Jejuri

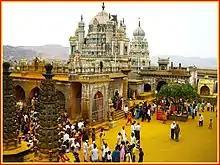
Khandoba temple

The Koli brothers Naik Hari Makati and Naik Tatya Makaji were revolutionaries from Maharashtra who revolted against the British Hukumat. With Naik Rama Krishna of Kalambai, they raised an army of Ramoshis from Satara and revolted. In 1879, their Ramoshi army raided Poona fifteen times, then Satara many times after that. In February 1879, Naik Hari Makaji attacked a portion of Bhimthadi in Baramati. On the eighth raid into Baramati, Naik Hari Makaji was attacked by British police, but escaped, fighting hand to hand with two British policemen. He wounded them, but two Ramoshis were captured. At the beginning of March, Hari Makaji again rose, revolted and raided Indapur and raided, but was captured in Solapur in mid-March. Tatya Makaji led his revolution until the end of the year, raiding villages on the Purandar and Sinhagad ranges.